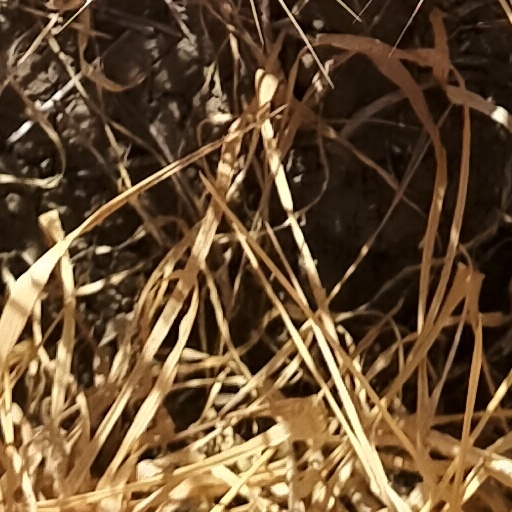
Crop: wheat